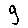
Label: 9